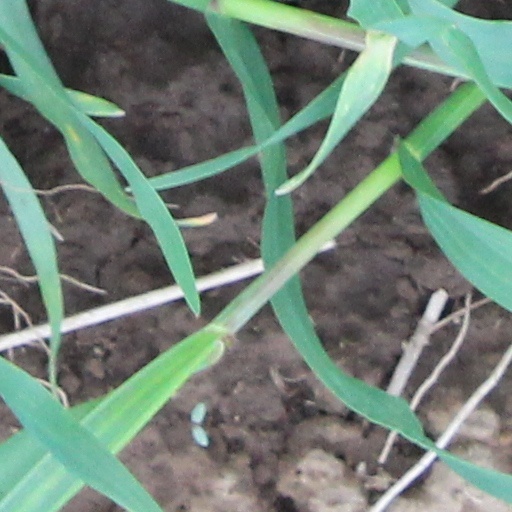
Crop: wheat